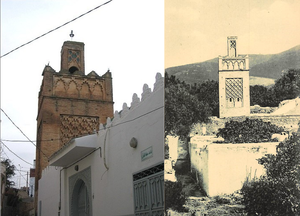
Mosquée de Sidi Lahcen